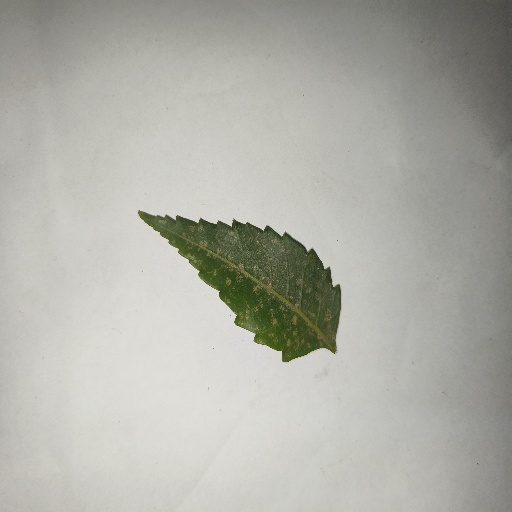
Species: Neem
Leaf condition: Powdery Mildew